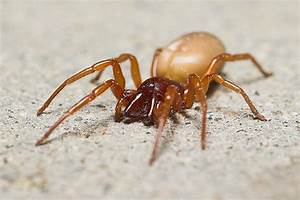
Label: spider